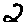
Label: 2